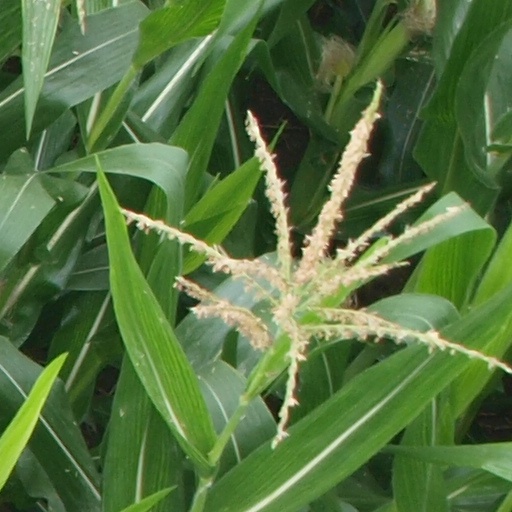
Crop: maize; corn